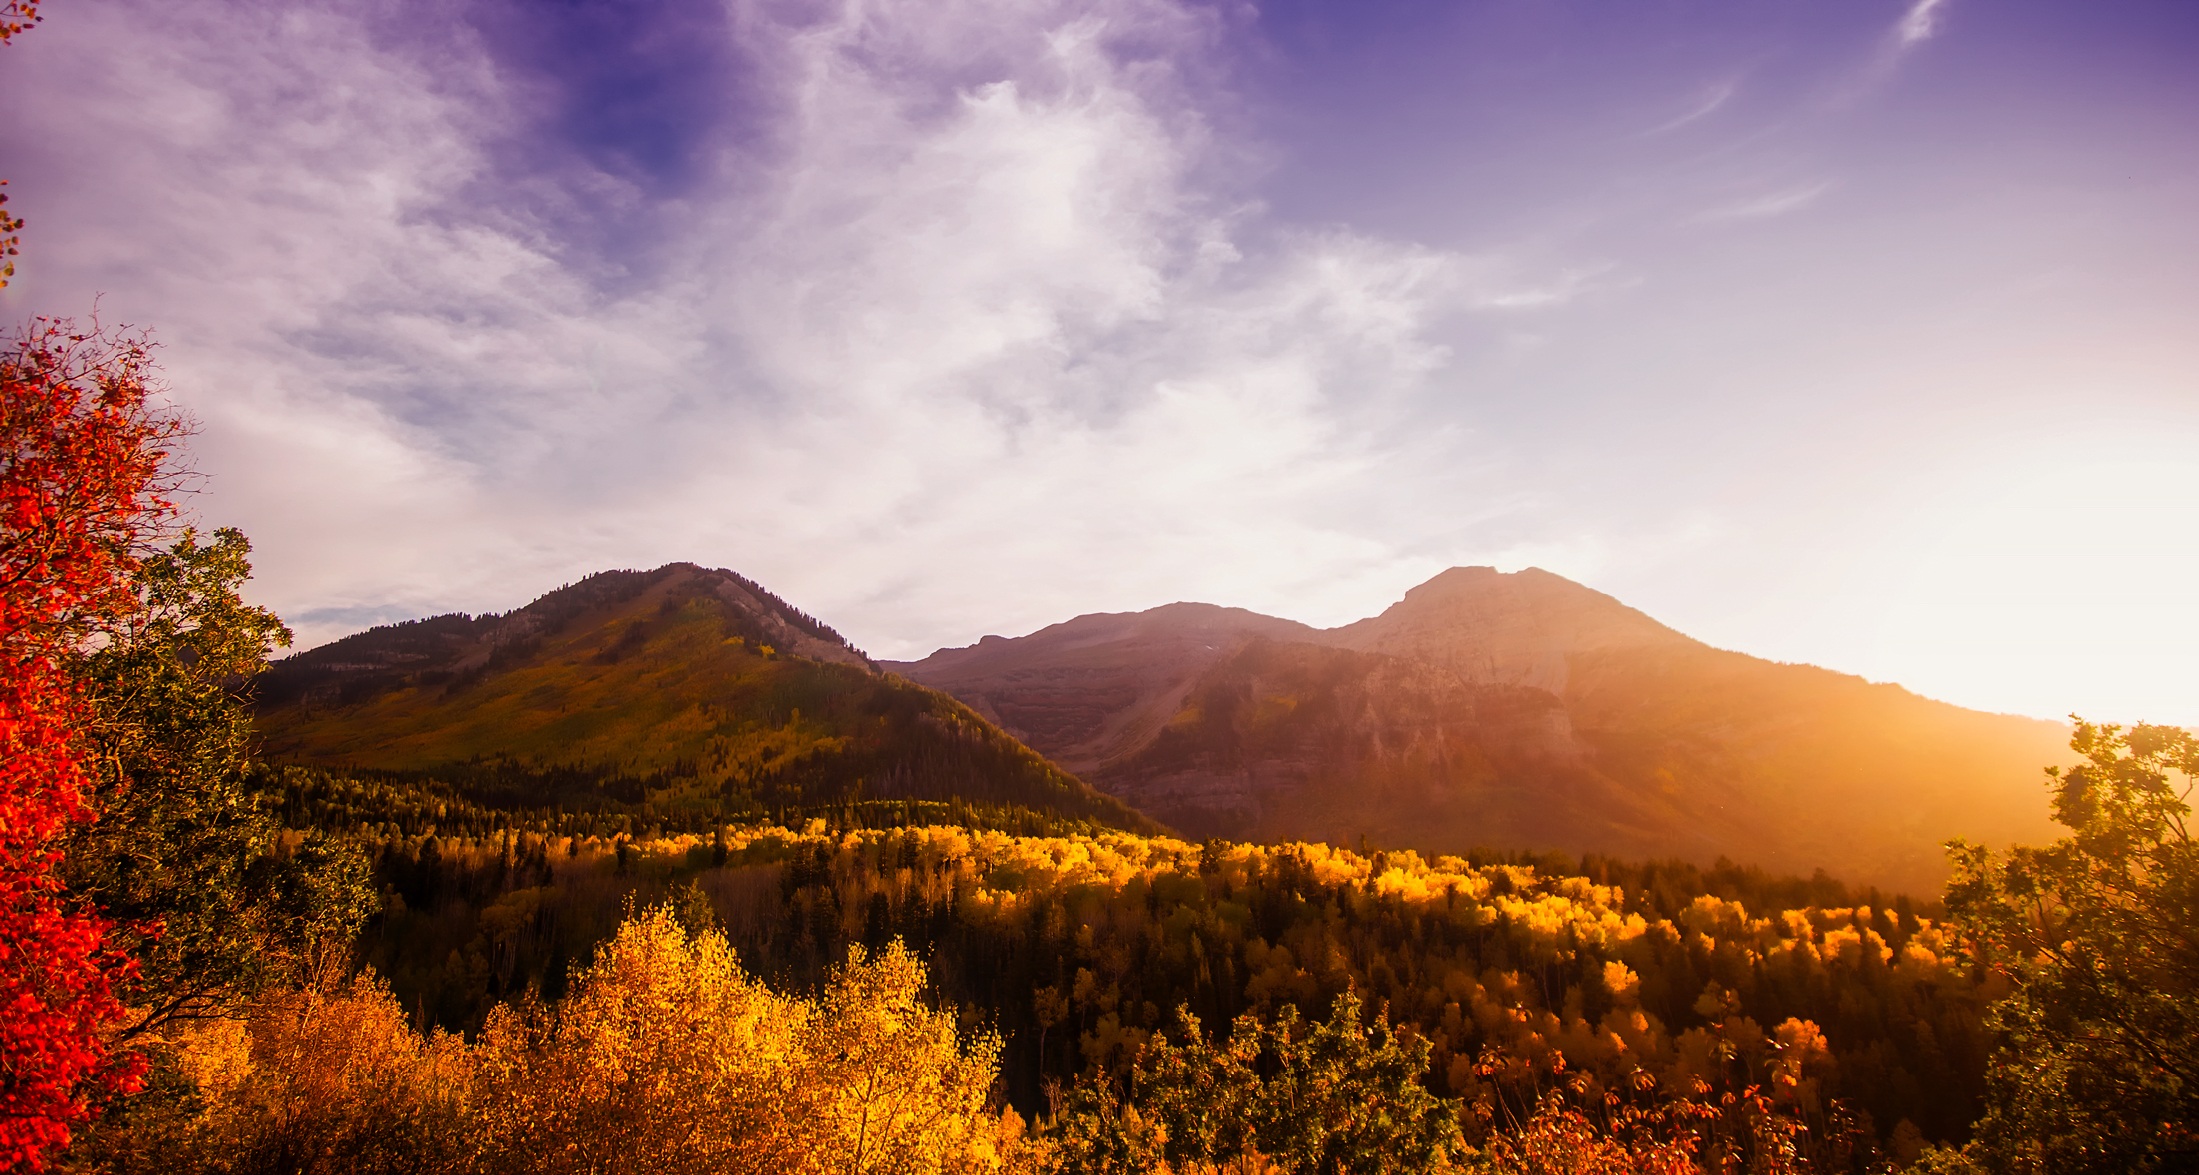
landscape, tree, nature, wilderness, mountain, cloud, sky, sunrise, sunset, countryside, sunlight, morning, leaf, fall, hill, dawn, valley, mountain range, country, panorama, dusk, foliage, evening, rural, scenic, autumn, colorful, season, outdoors, hdr, mountains, utah, plateau, geographical feature, atmospheric phenomenon, mountainous landforms